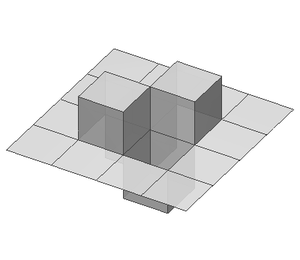
Le flocon de Koch est l'une des premières courbes fractales à avoir été décrites.